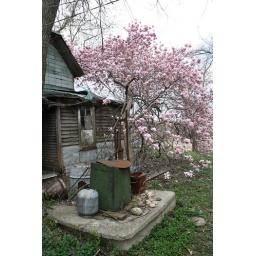
Abandoned farm inhabited by cats. cast iron pans of soaked cat food on the floor of the entry alcove.